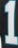
Number: 1